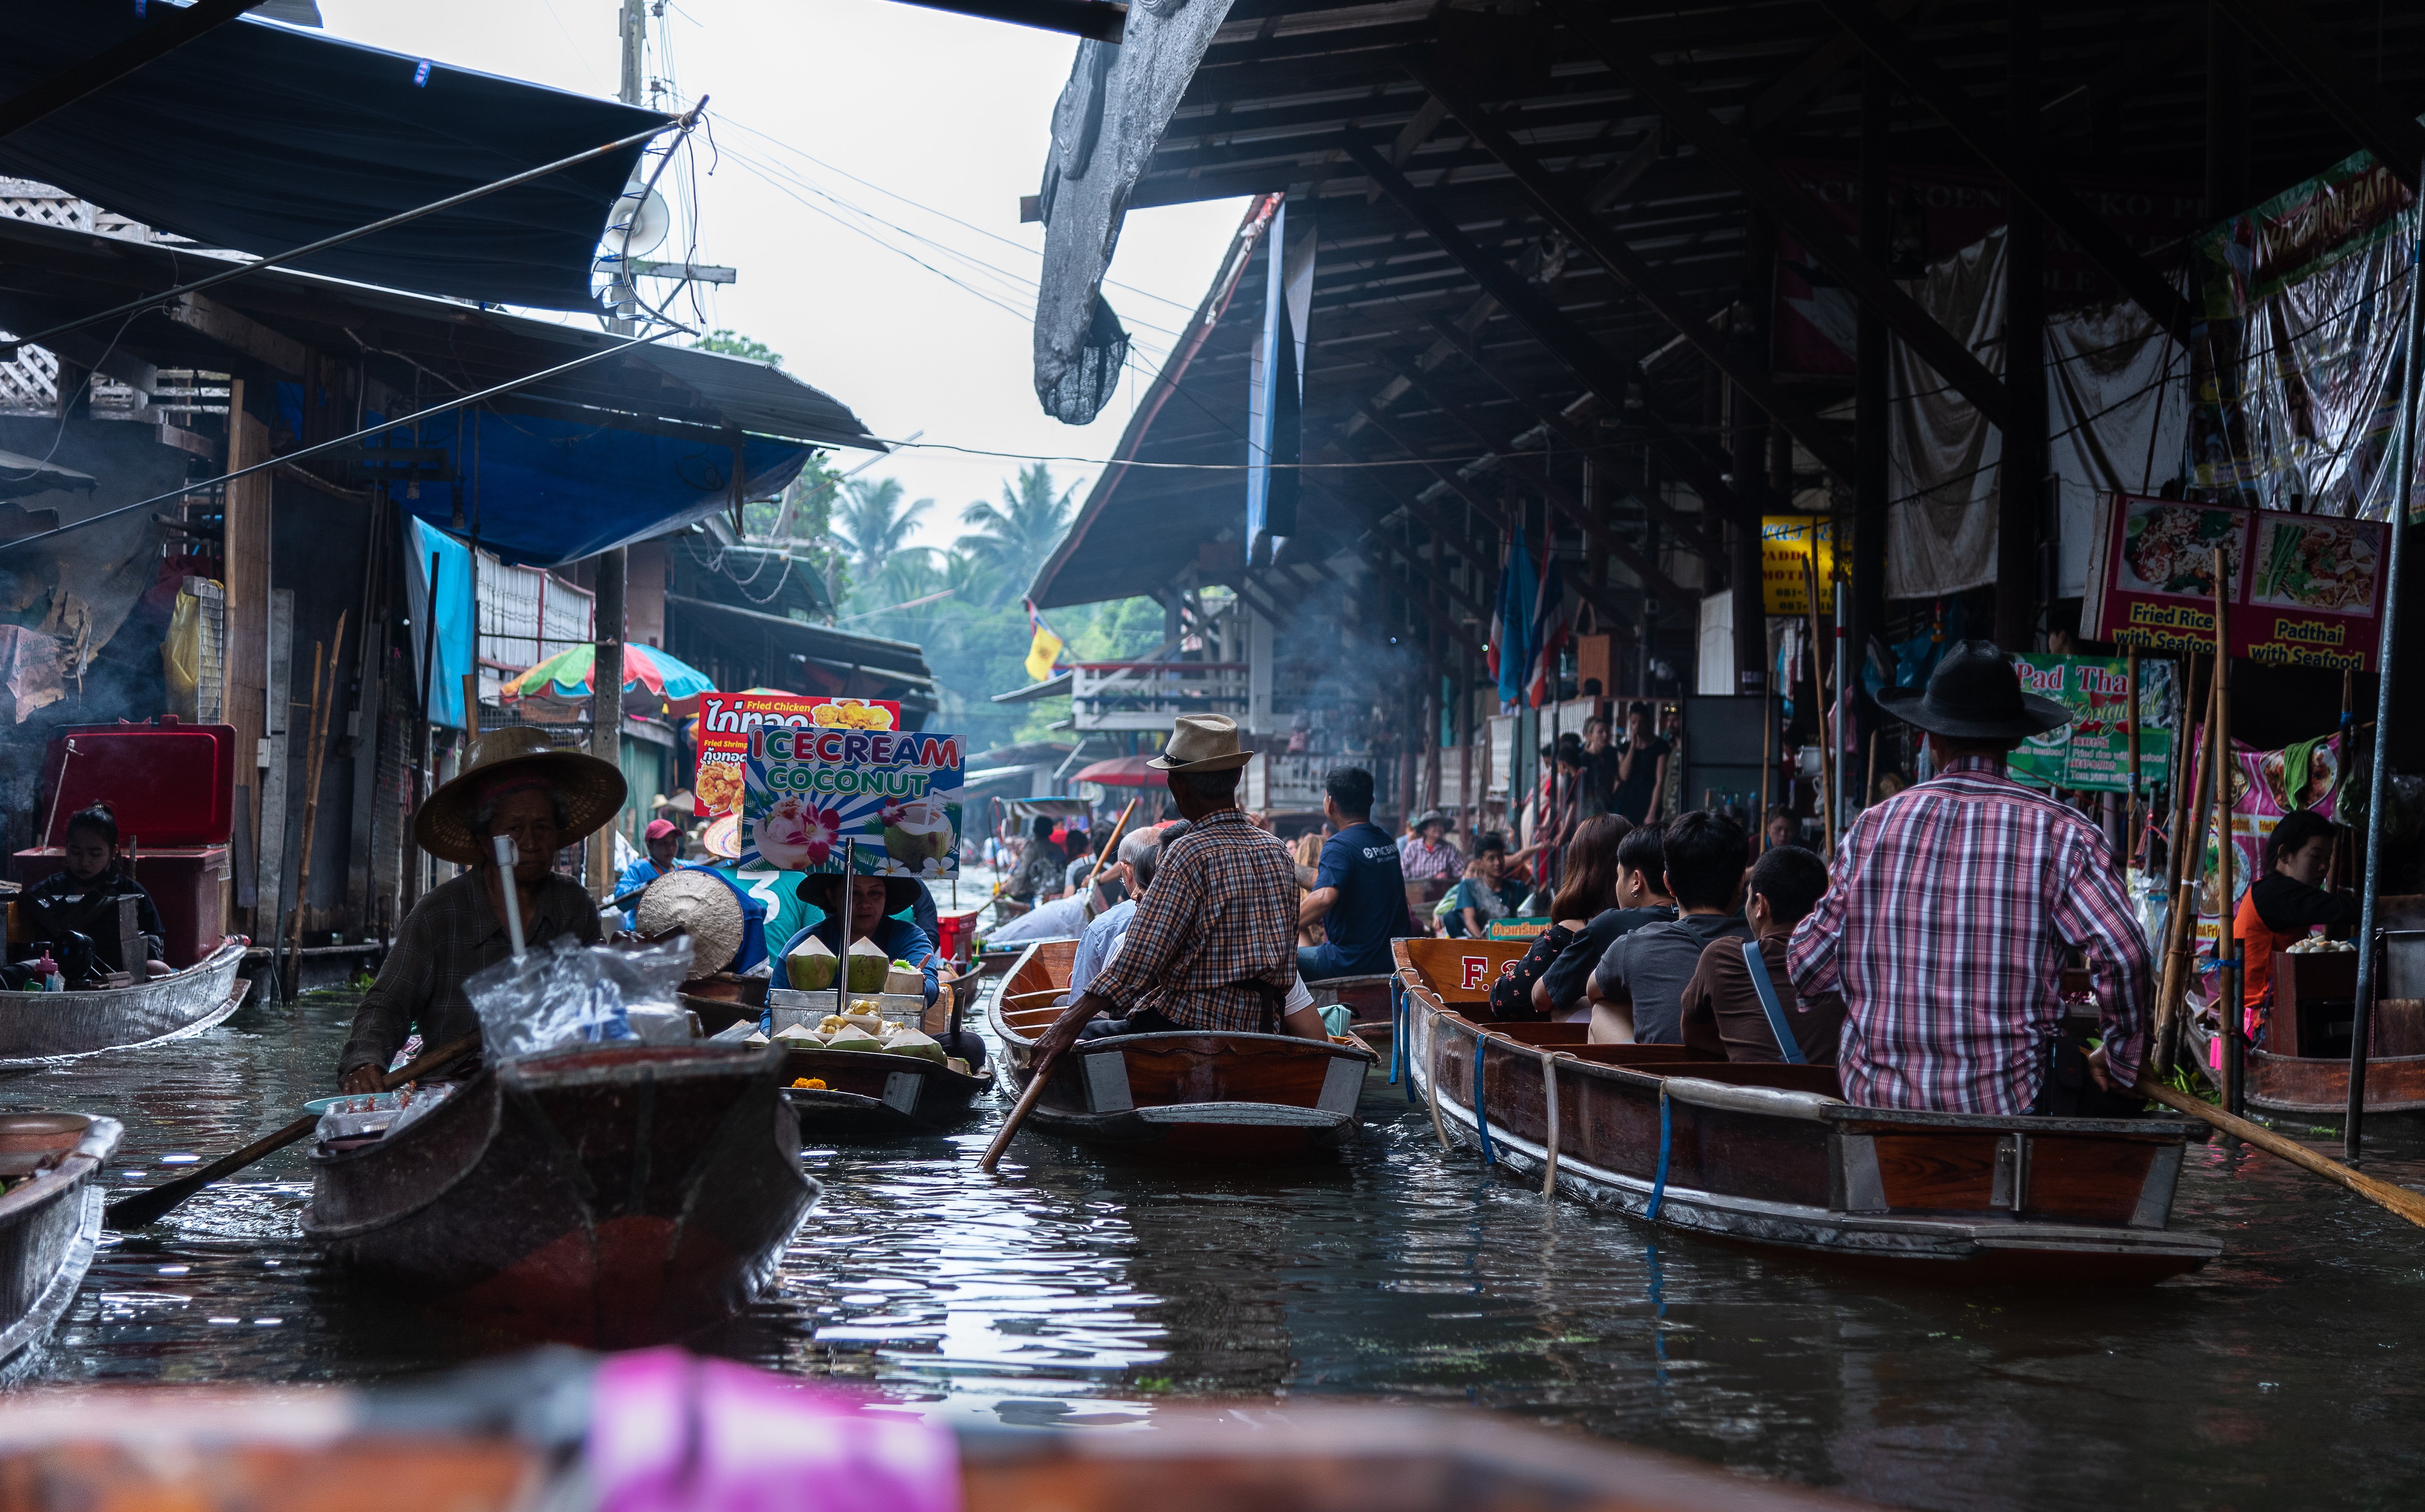
market, public space, town, waterway, human settlement, marketplace, water, city, tourism, street, bazaar, temple, canal, travel, building, leisure, vacation, stall, metropolis